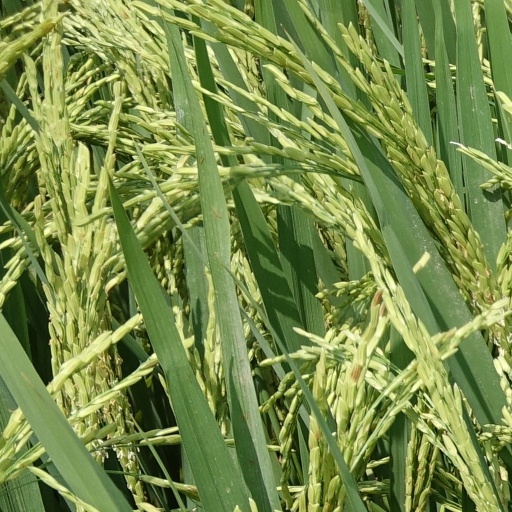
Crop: rice